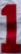
Number: 1